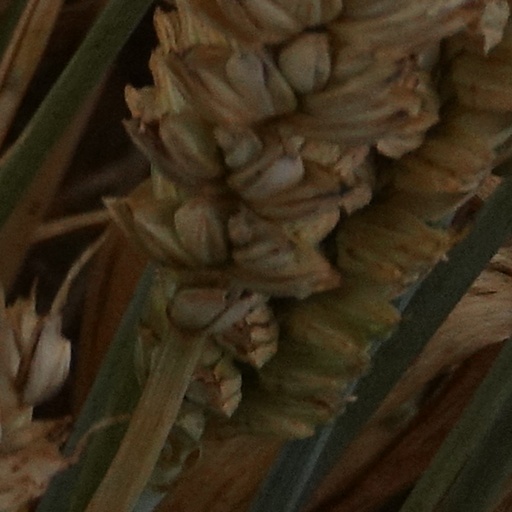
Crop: wheat